1989 Boston Red Sox season

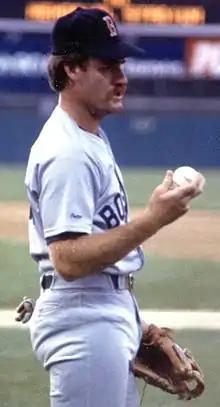
Wade Boggs

The Gulf Coast League Red Sox replaced the Arizona League Red Sox/Mariners (a cooperative team) as the domestic Rookie League affiliate.